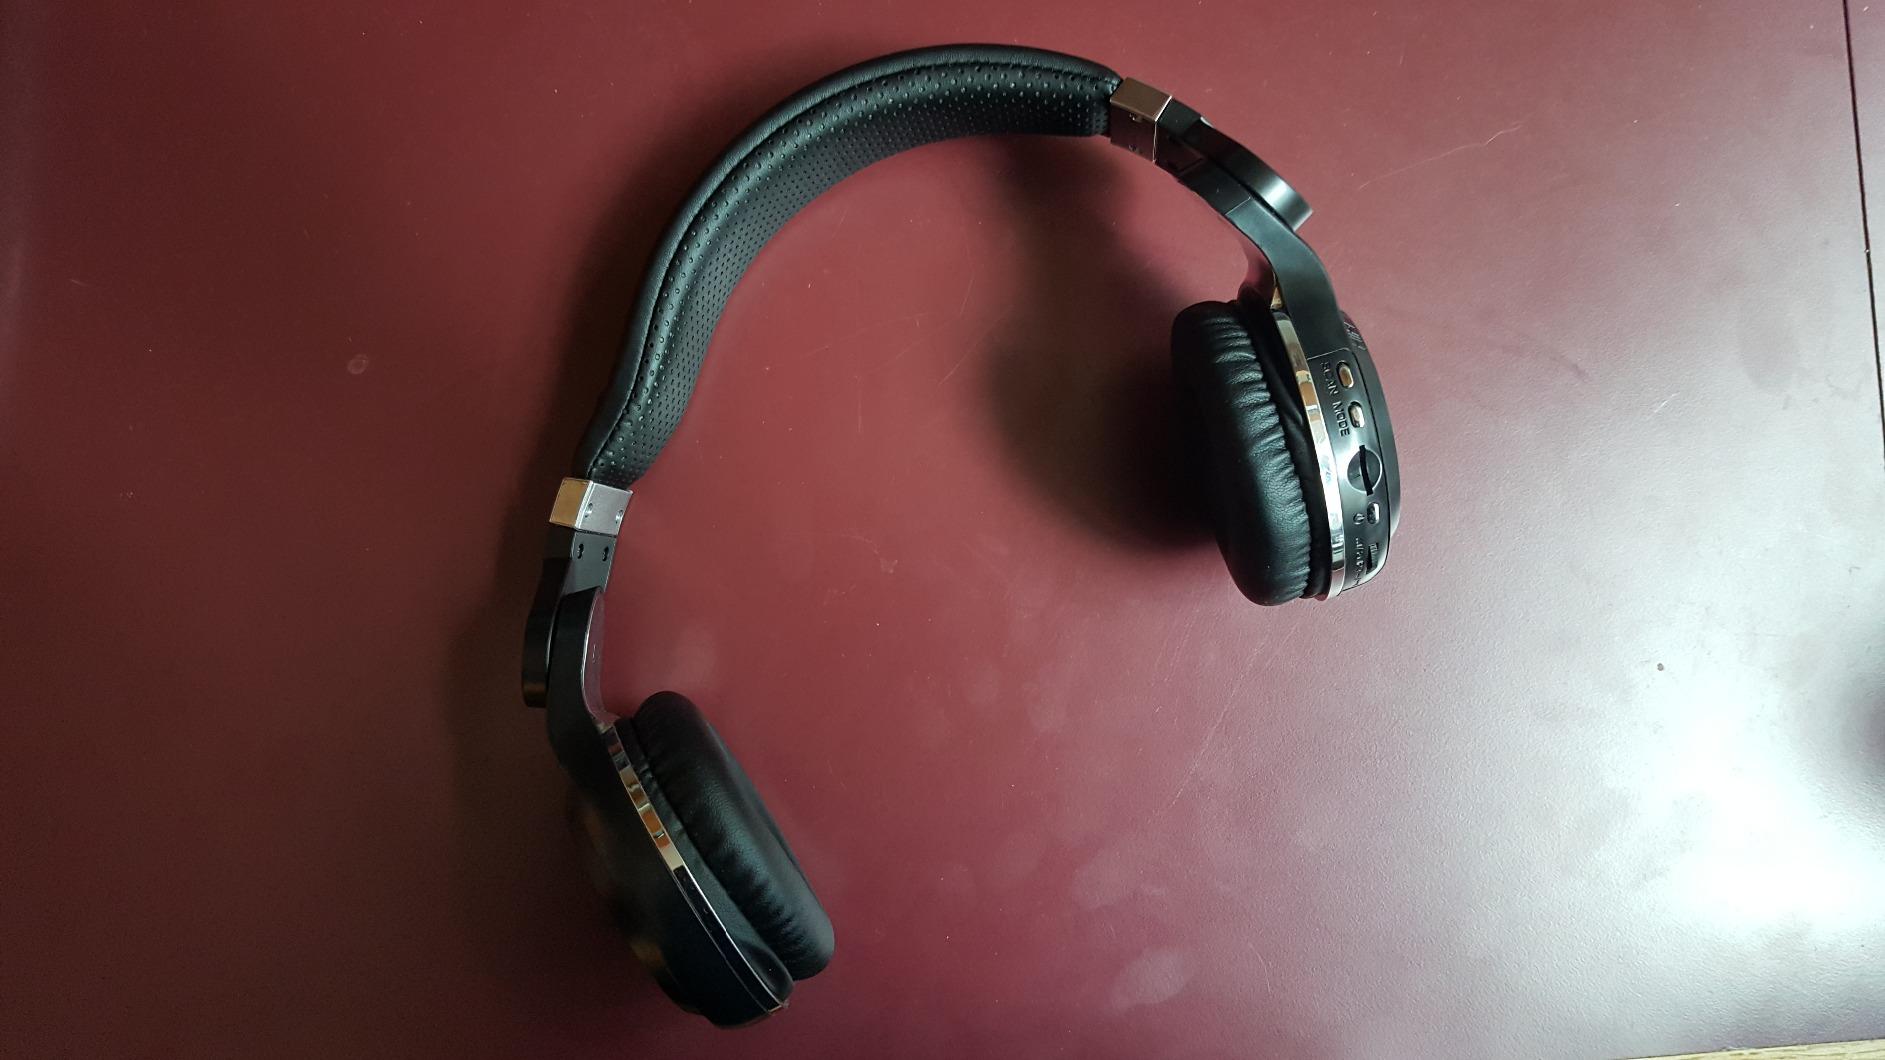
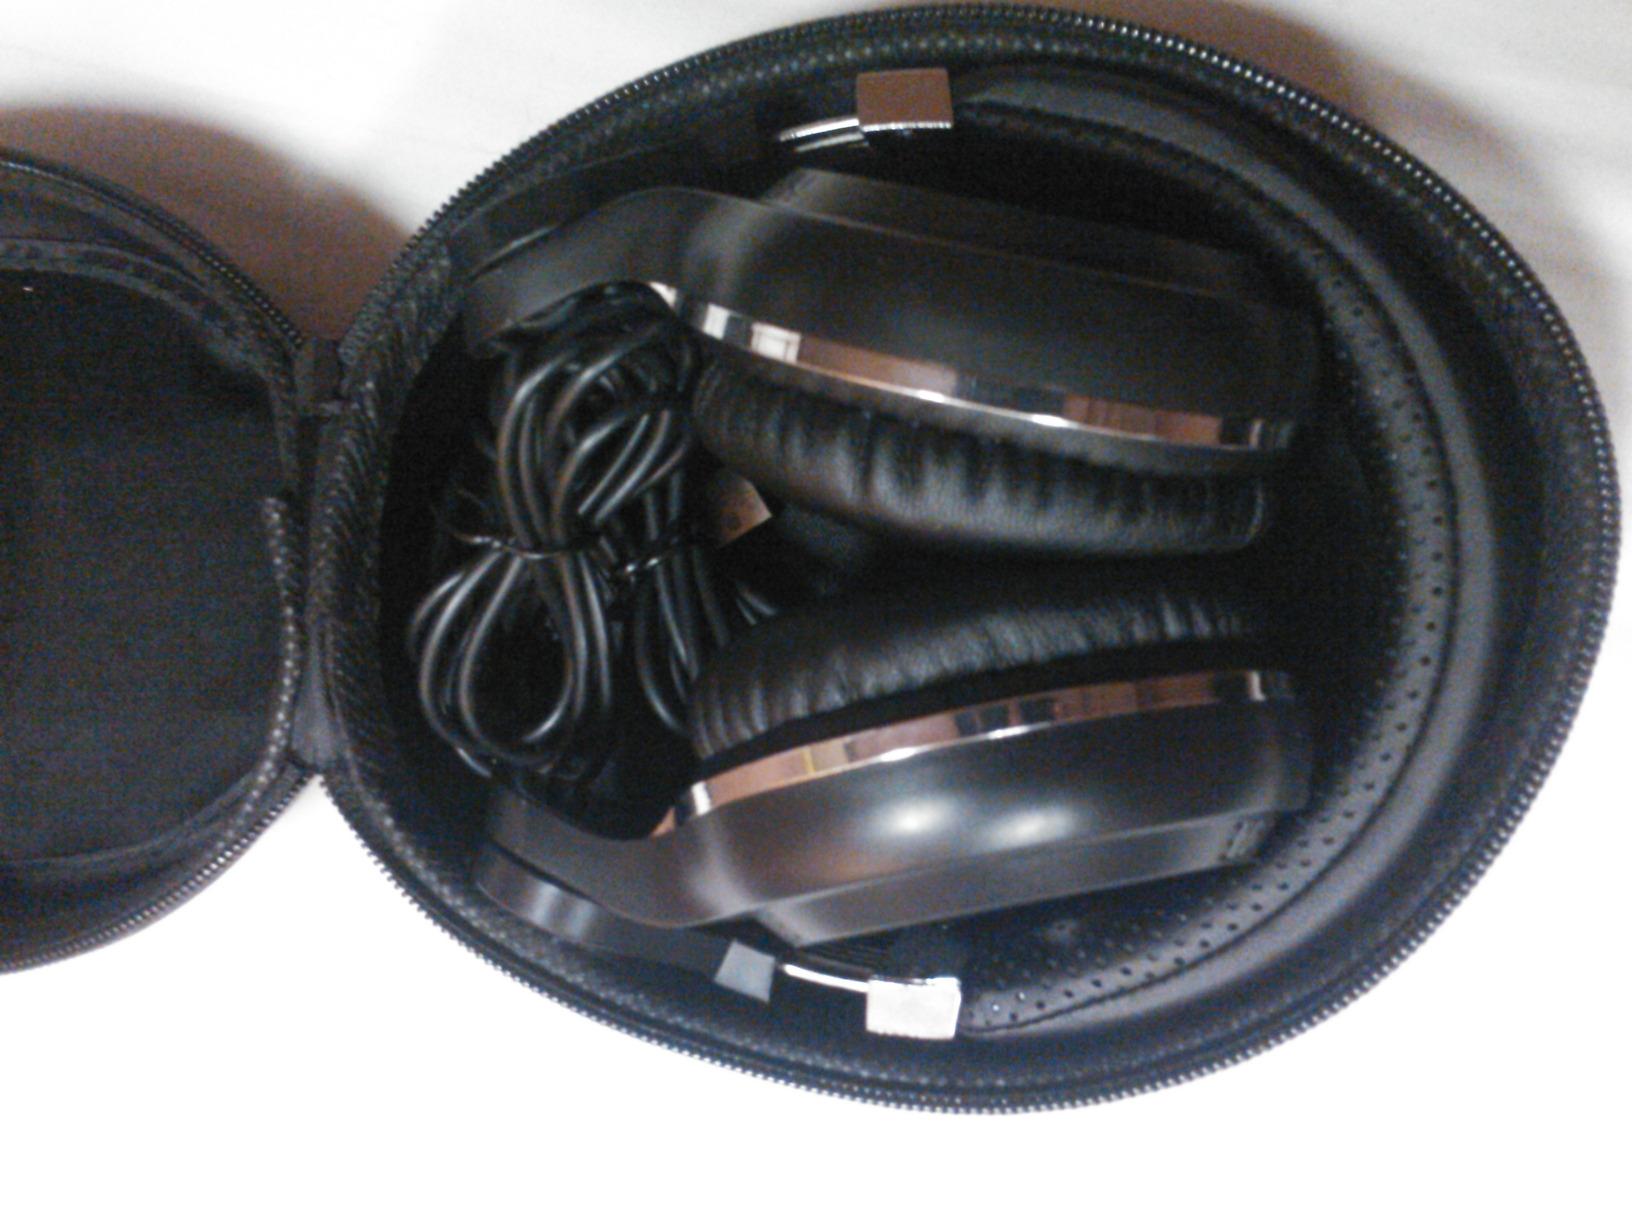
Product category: headphones
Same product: no